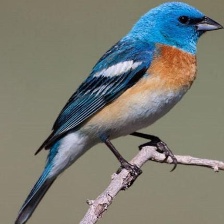
Species: LAZULI BUNTING
Scientific name: PASSERINA AMOENA
ImageNet parent category: indigo_bunting